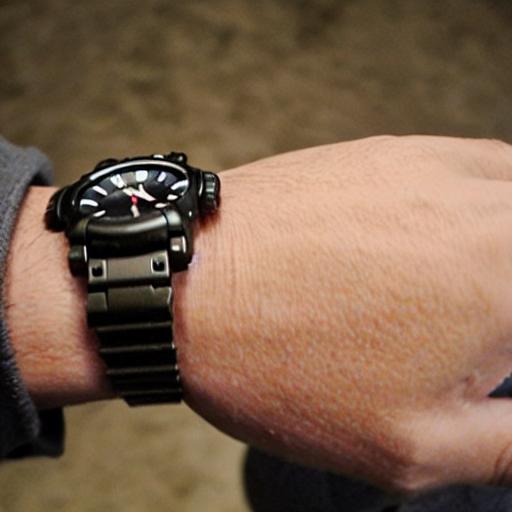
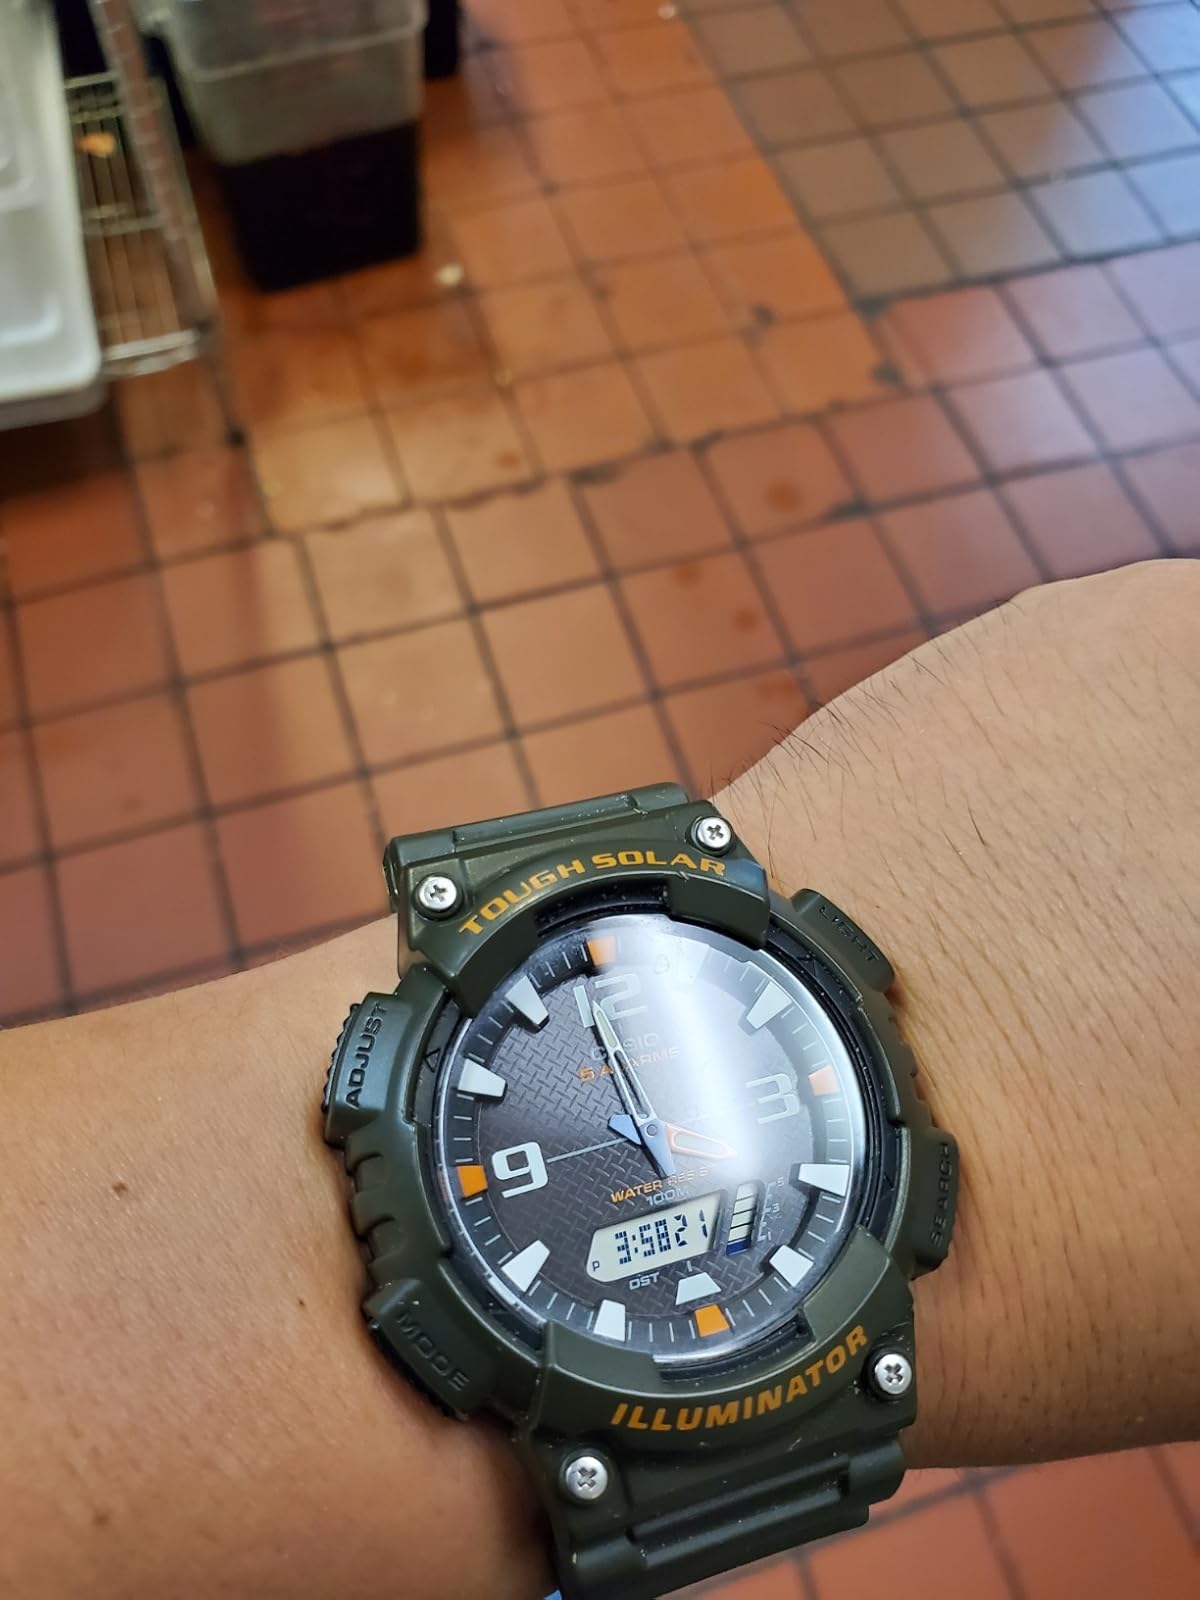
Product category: accessories_watch
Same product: no